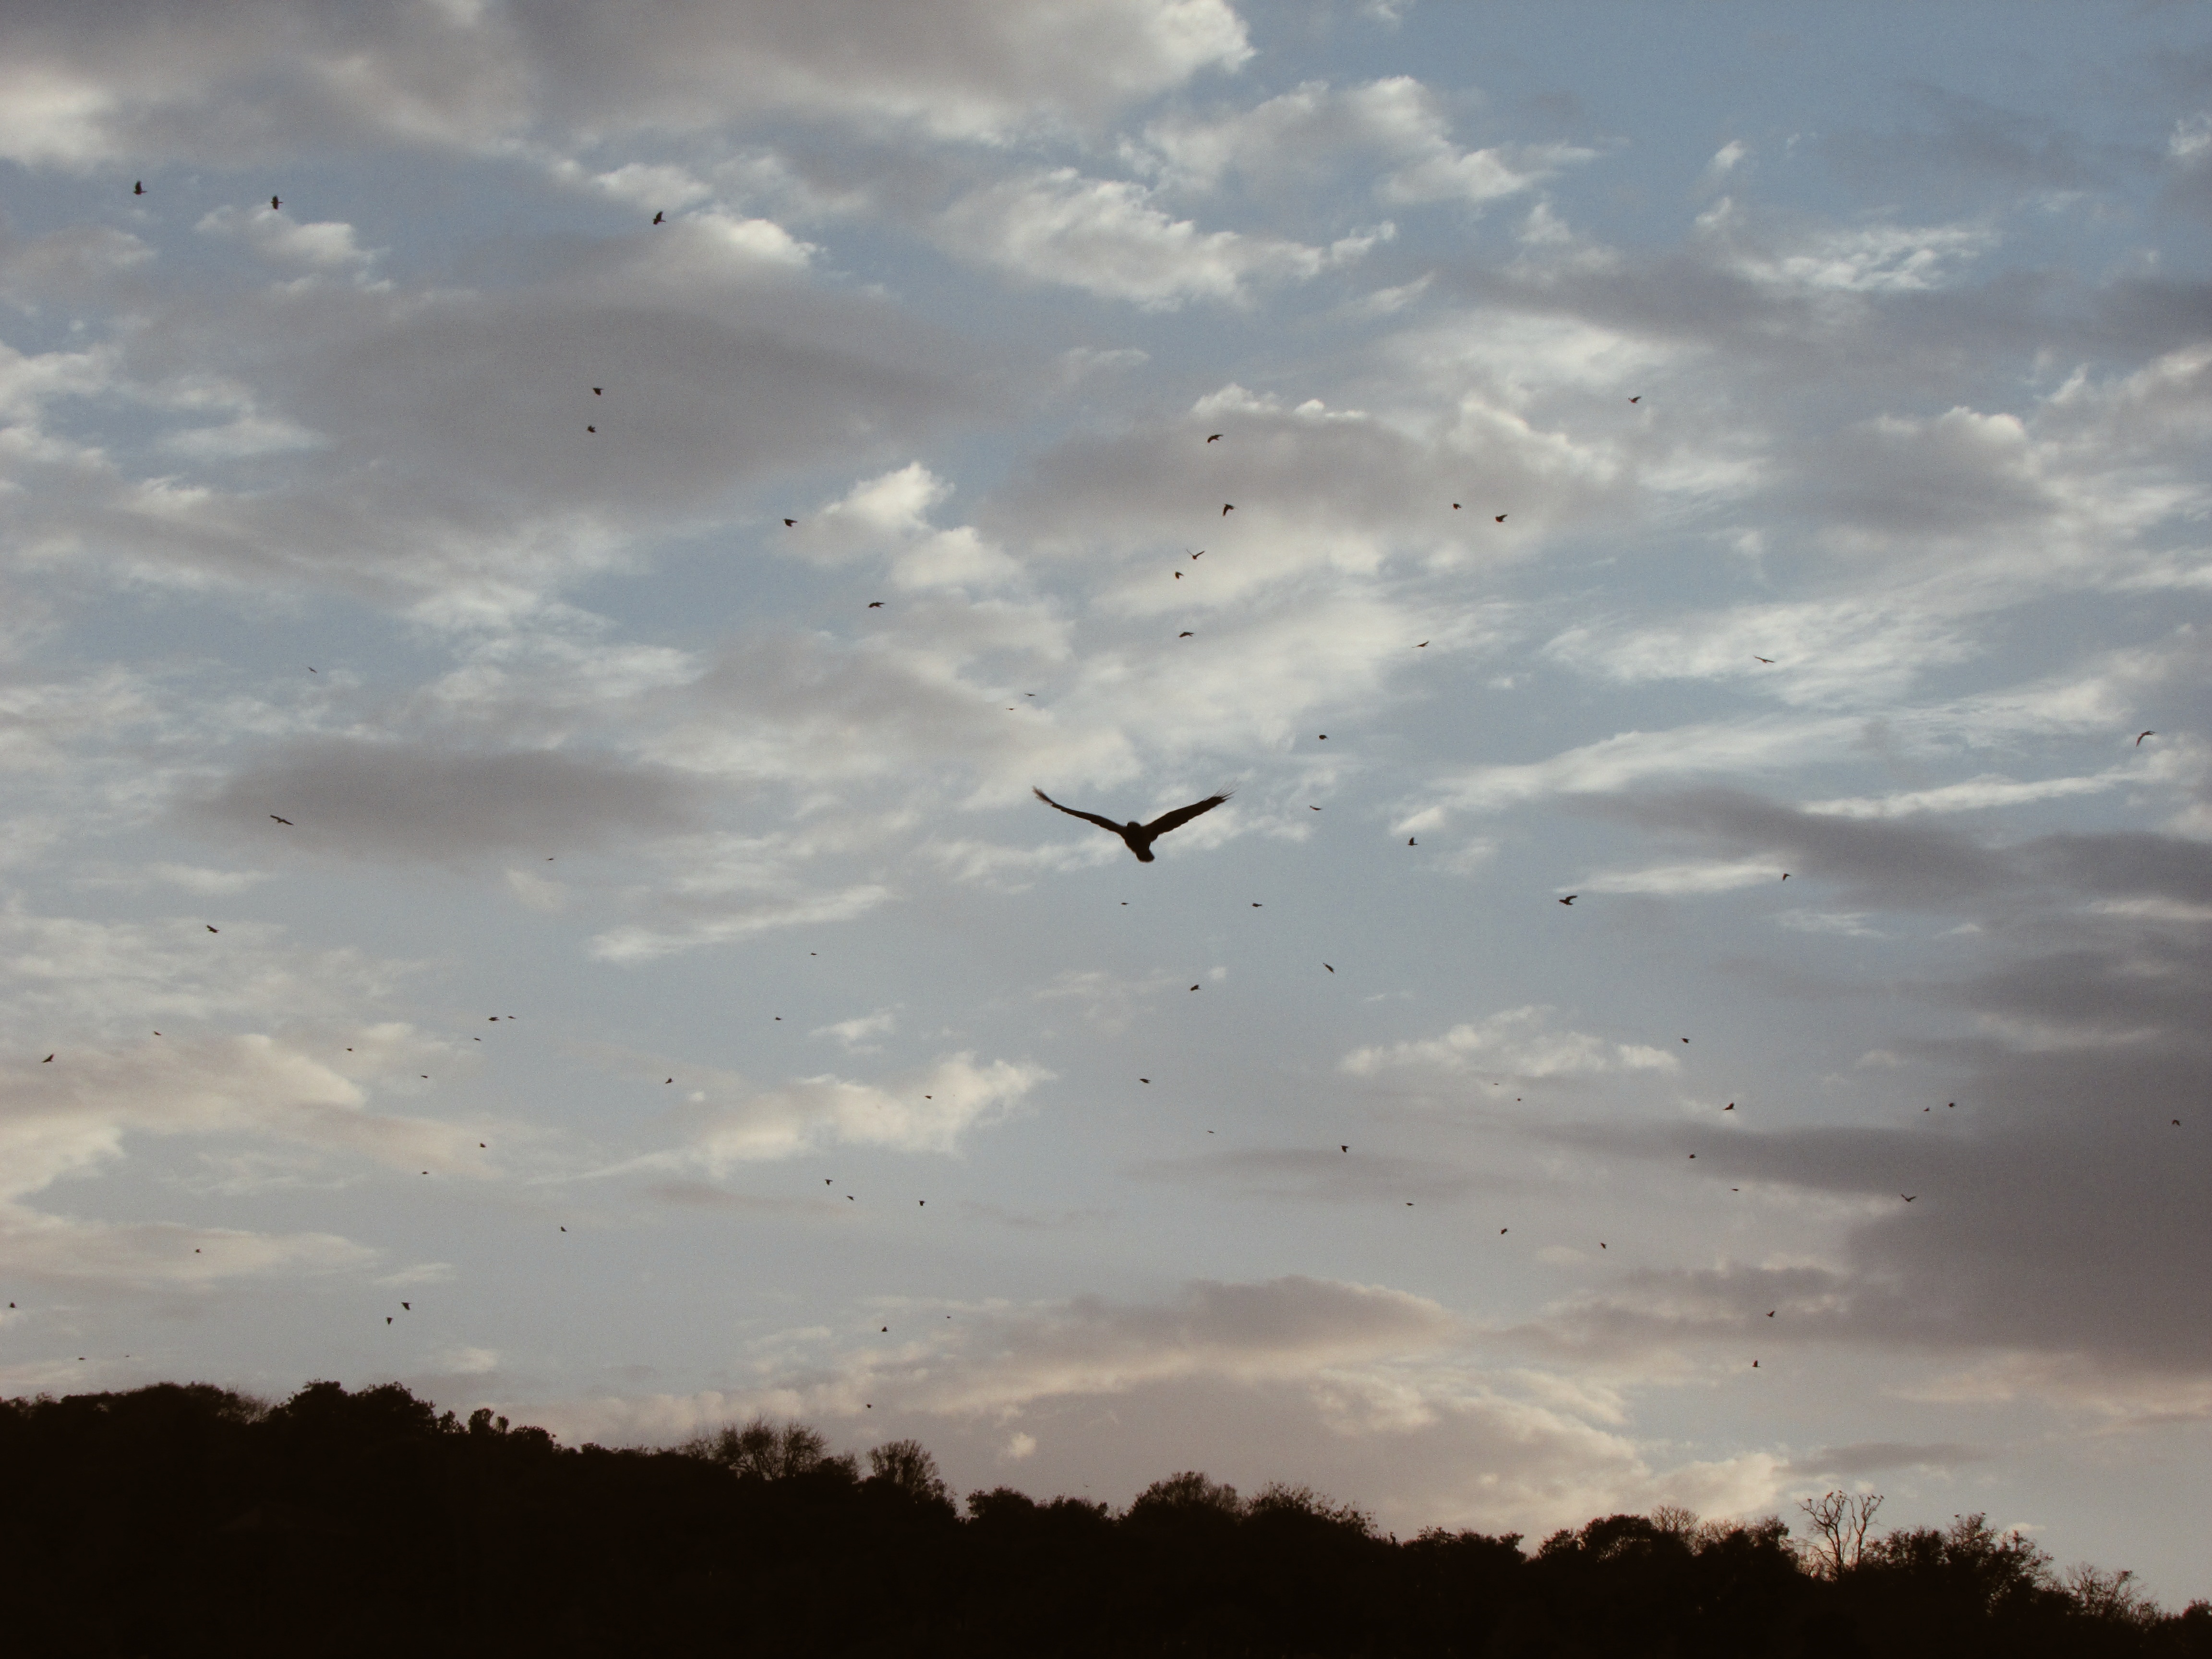
bird, wing, cloud, sky, sunset, morning, seabird, flock, gull, flight, bird migration, meteorological phenomenon, charadriiformes, atmosphere of earth, animal migration